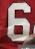
Number: 6